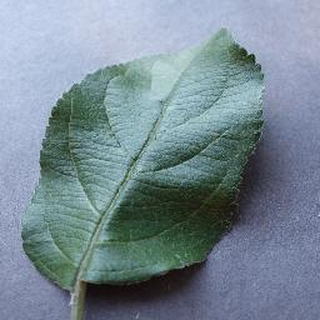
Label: healthy_apple